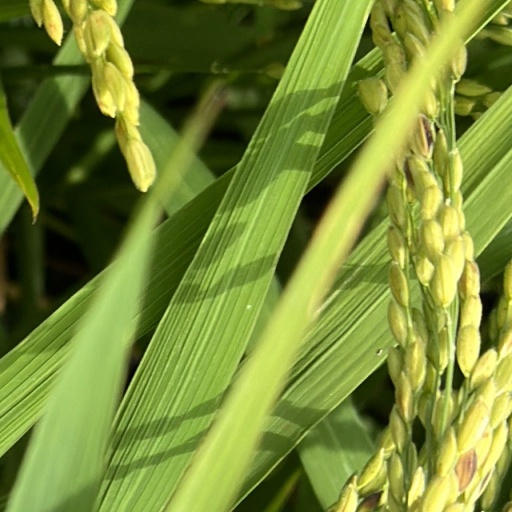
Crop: rice